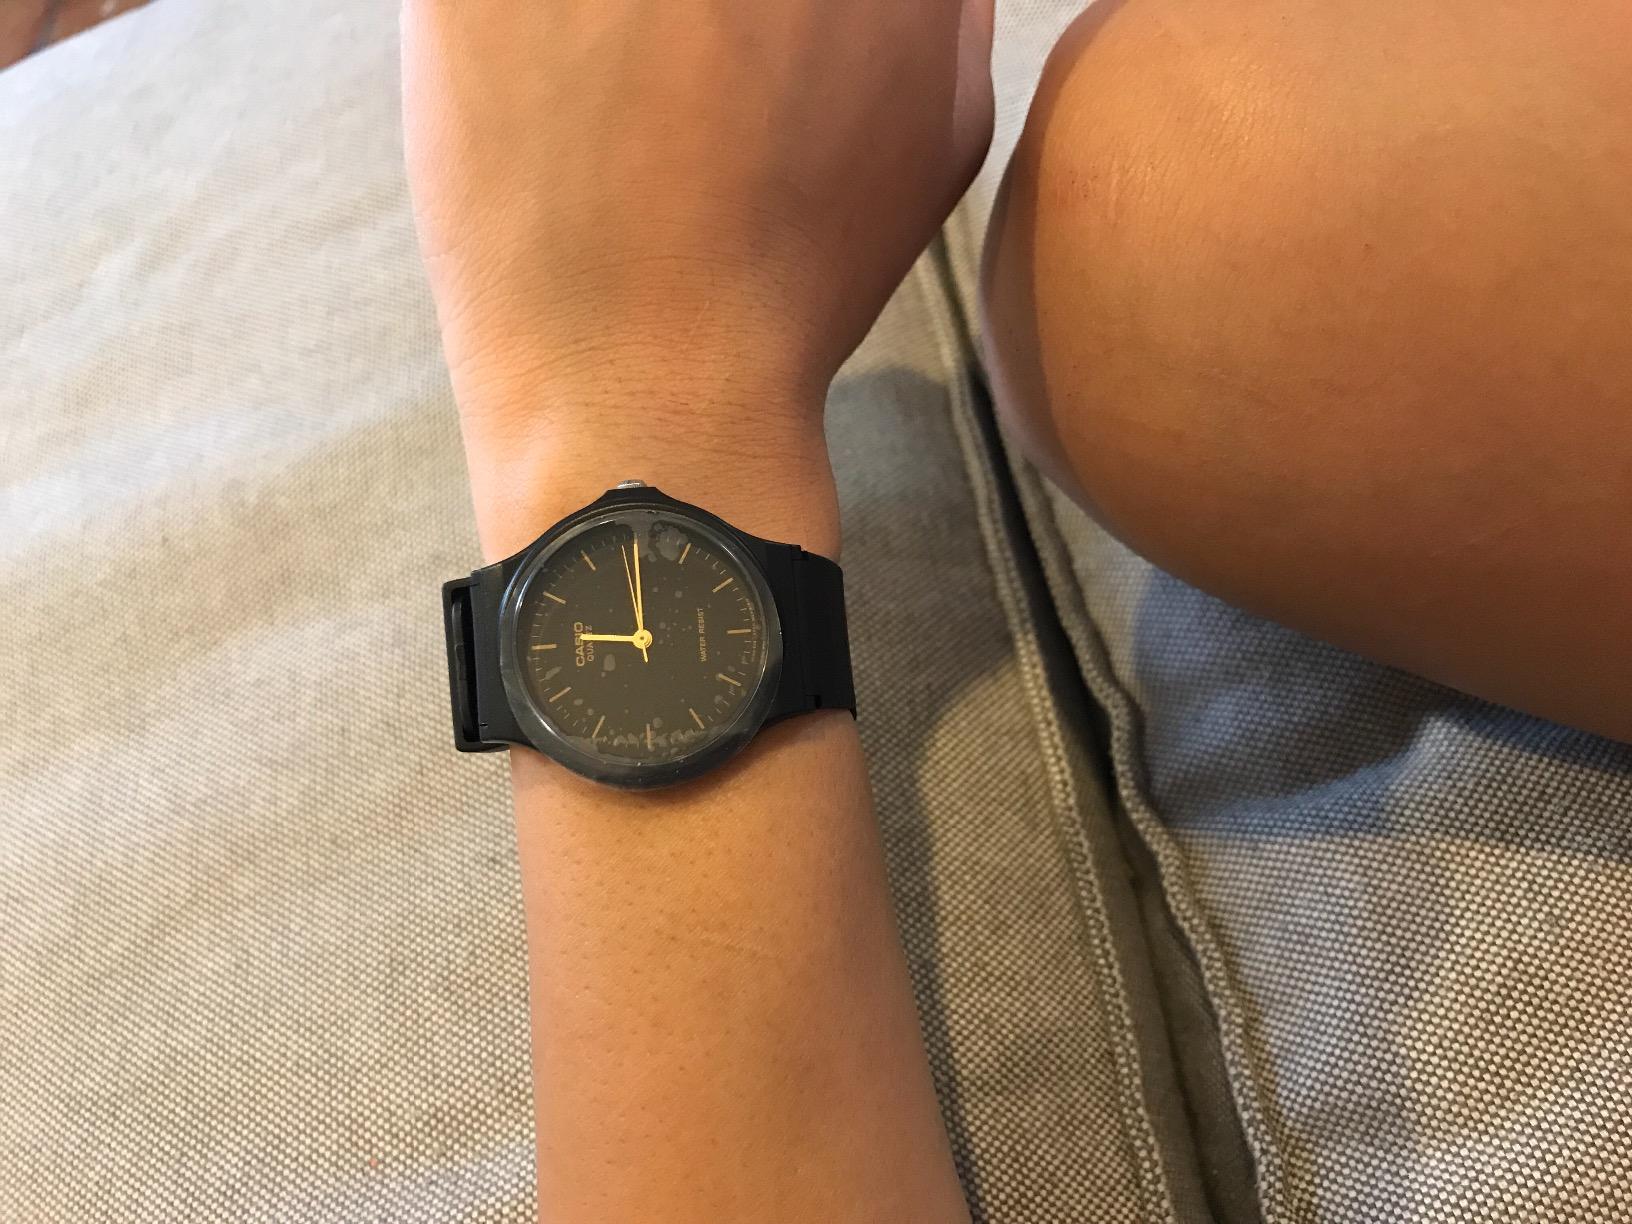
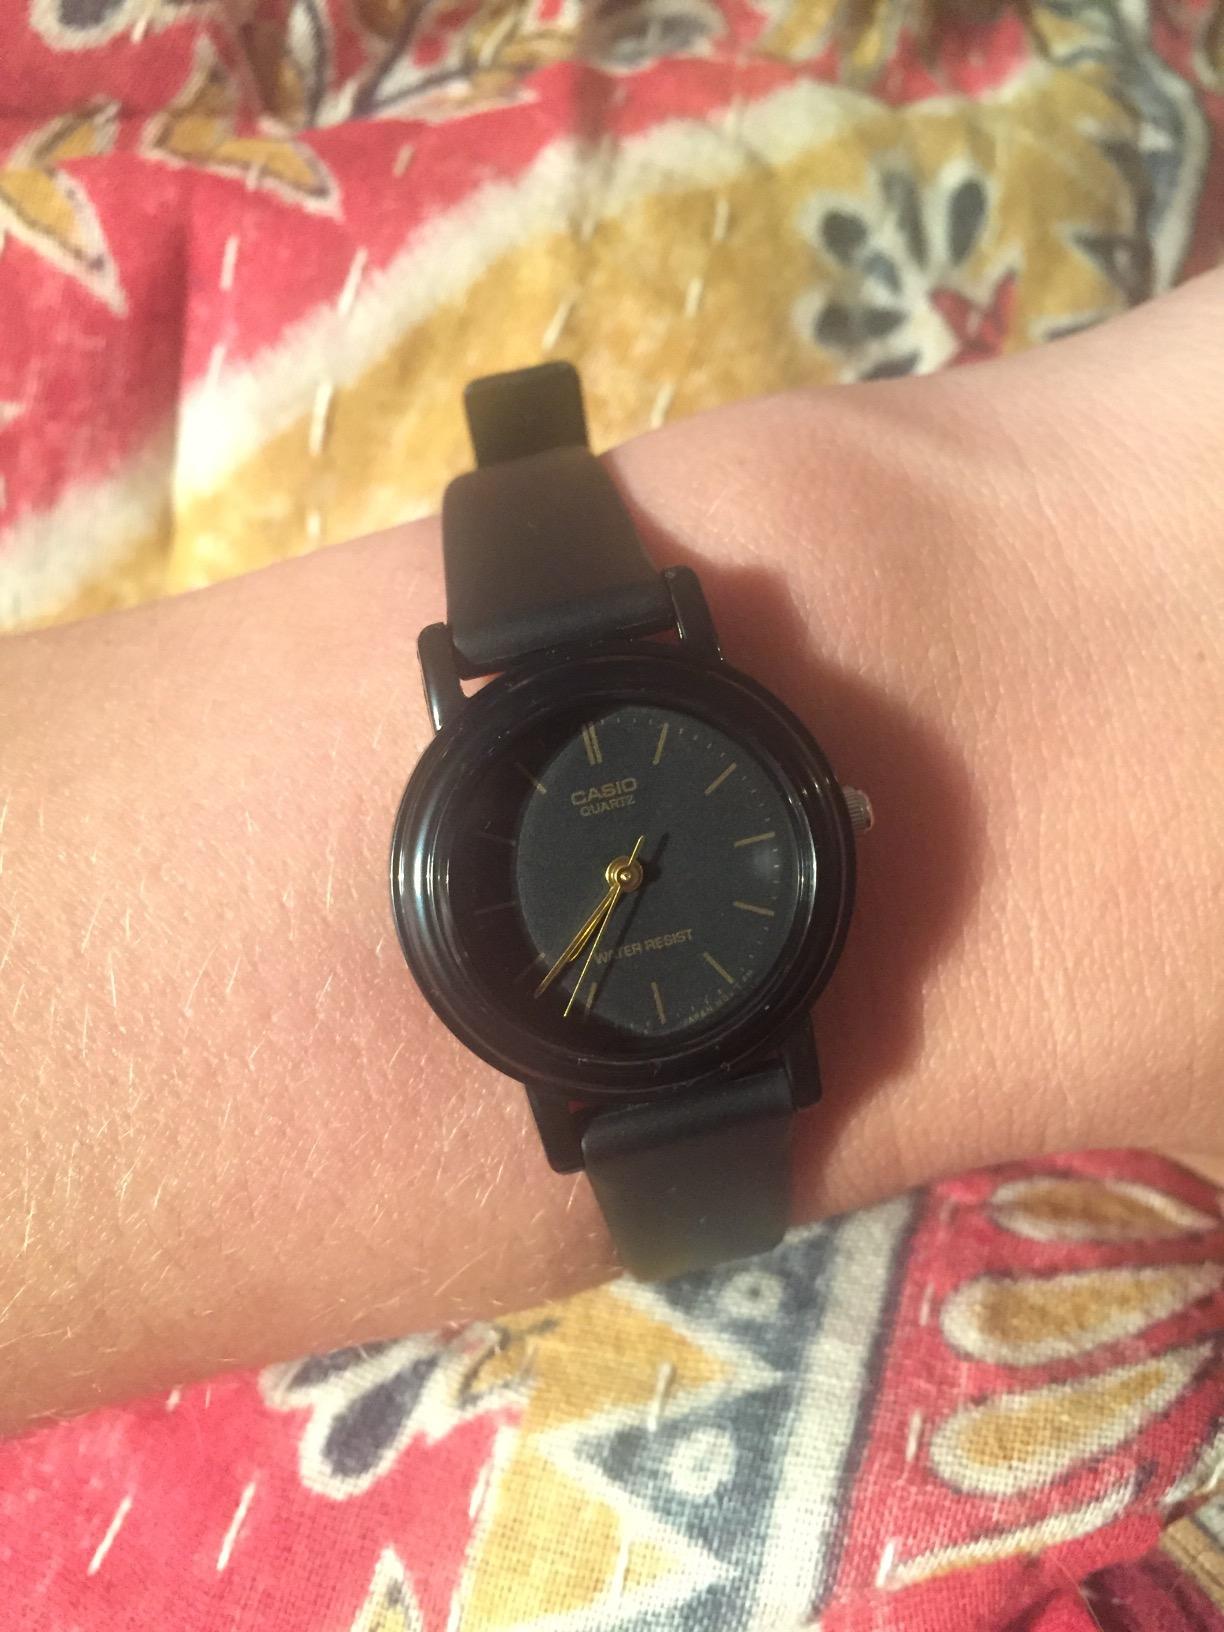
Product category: accessories_watch
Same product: no